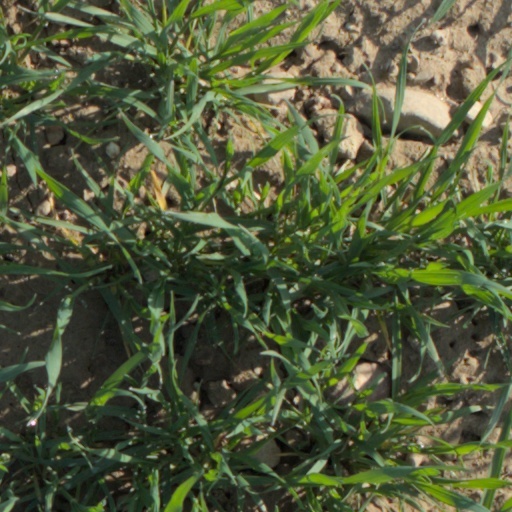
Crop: wheat